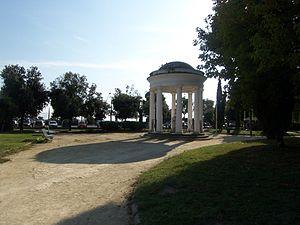
La Villa Comunale est le plus important et le plus visible parc du centre de Naples. S'étendant sur 11 hectares, il a été construit dans les années 1780 par le Roi Ferdinand IV sur des terrains gagnés sur le long de la côte entre la ville principale et le petit port de Mergellina. Le parc était à l'origine un "Jardin Royal", réservé aux membres de la famille royale, mais ouvert au public lors d'évènements spéciaux tels que le Festival de Piedigrotta. Le parc a été ouvert au public de façon permanente en 1869, après l'unification de l'Italie.